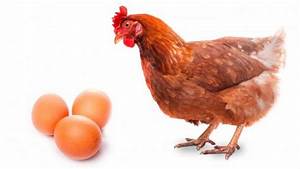
Label: chicken